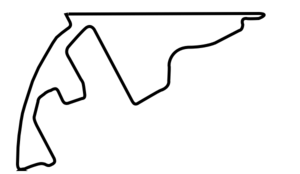
Le championnat du monde de Formule 1 2009 est la 60ᵉ édition du championnat du monde des pilotes. Organisé par la FIA, il s'est déroulé en dix-sept manches entre le 29 mars 2009 et le 1ᵉʳ novembre 2009. Il est remporté par le Britannique Jenson Button chez les pilotes et par son écurie, Brawn GP Formula One Team, chez les constructeurs.